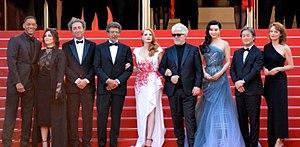
Le jury des long-métrages au festival de Cannes 2017
Gabriel Yared est un compositeur et arrangeur français d'origine libanaise.